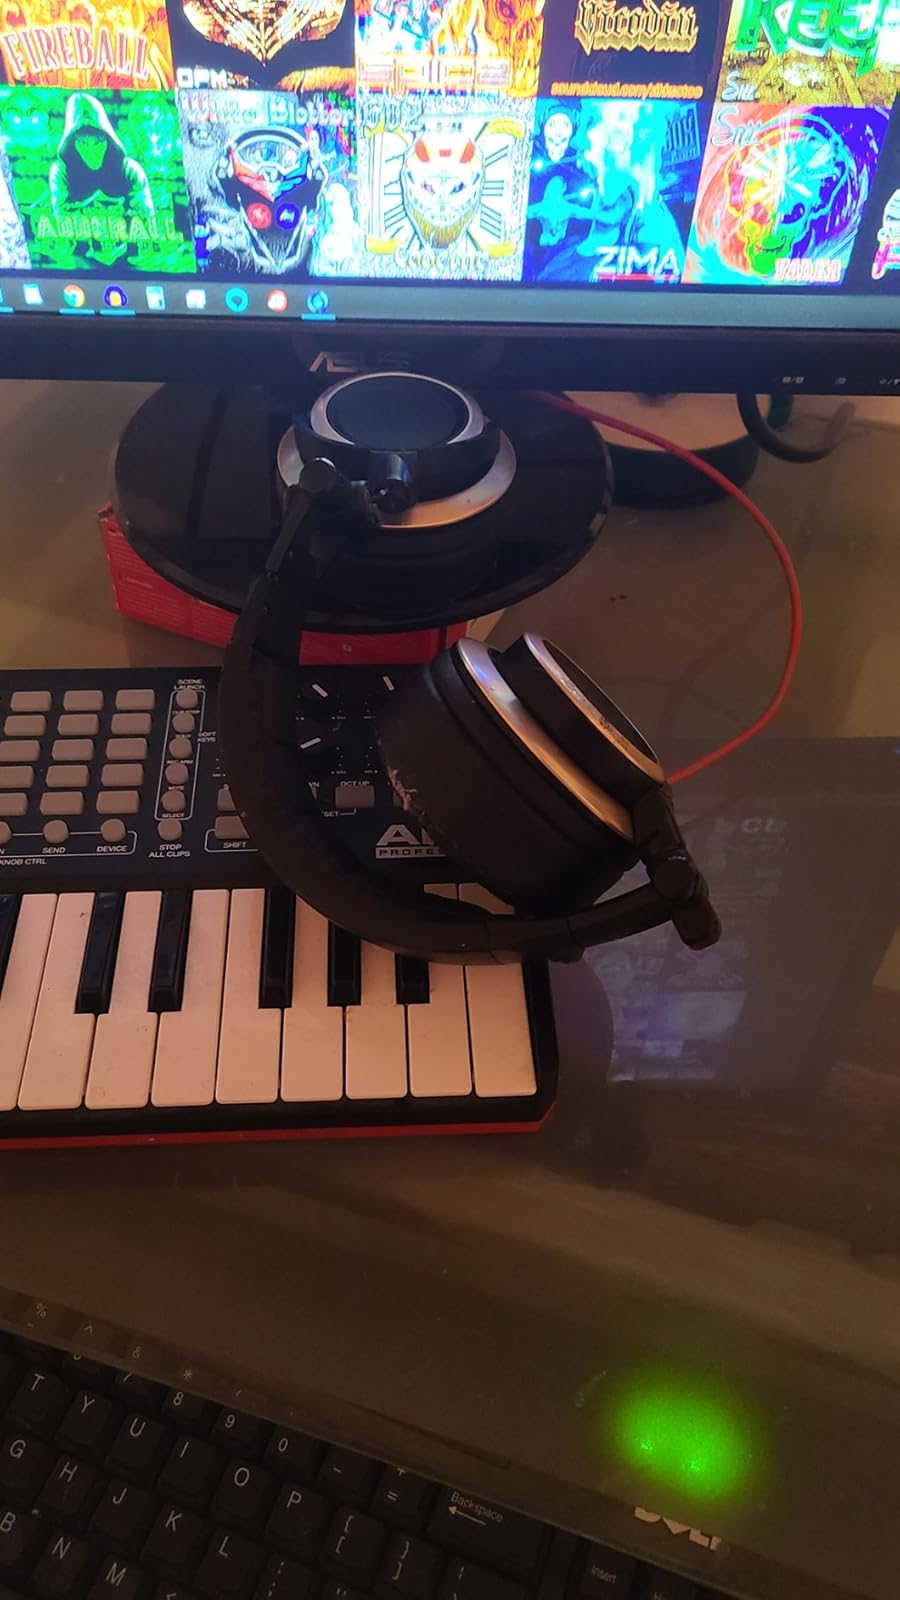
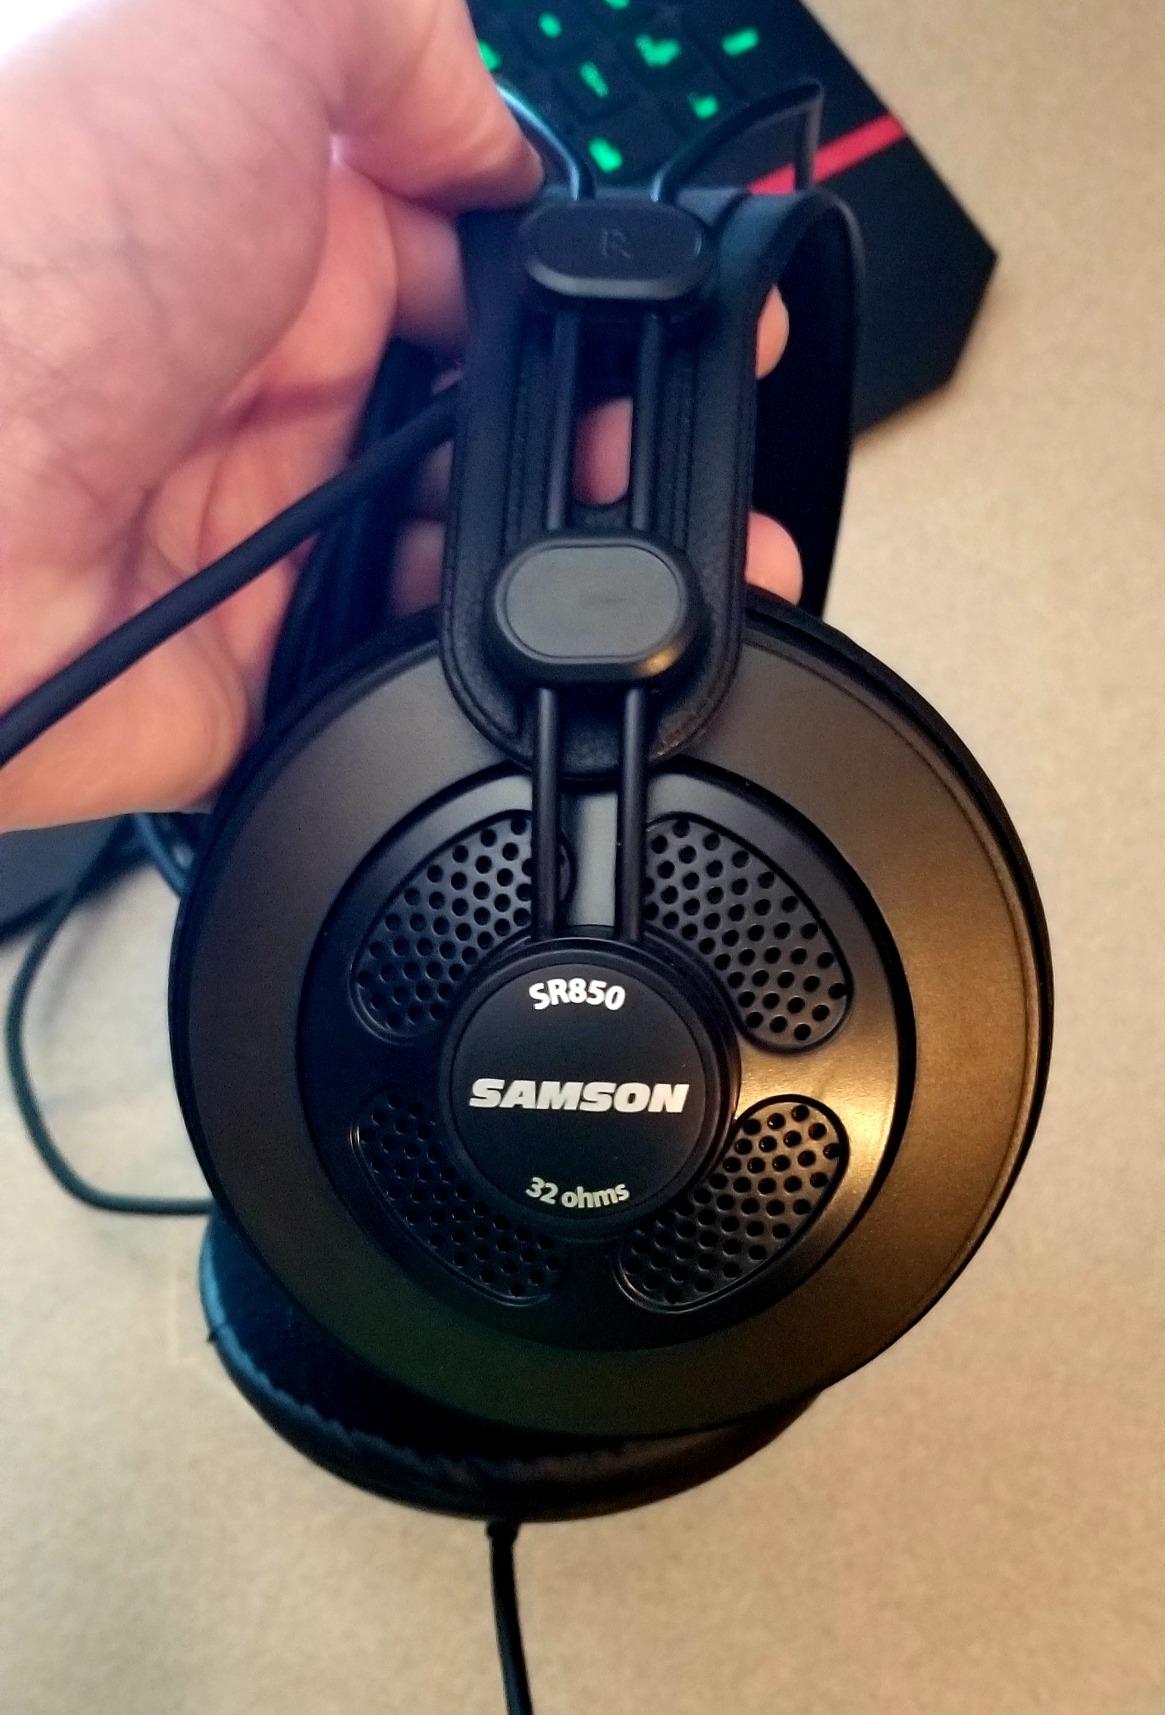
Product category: headphones
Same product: no